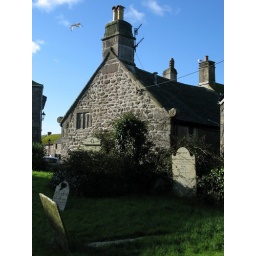
Seagull flying over C17th house in St Just, West Cornwall.